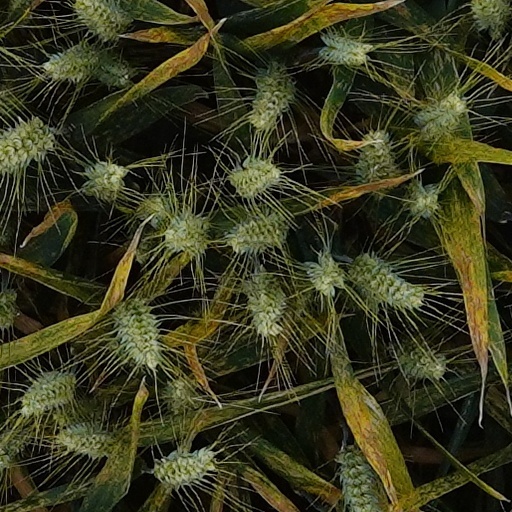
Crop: wheat